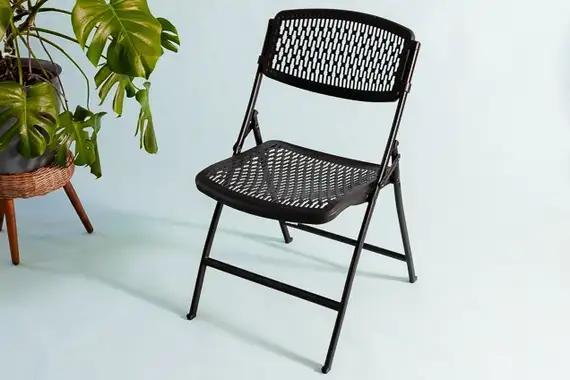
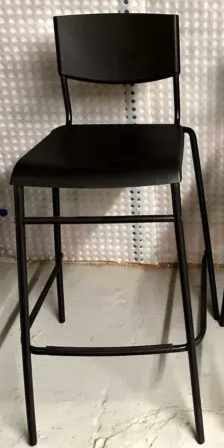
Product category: stool
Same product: no